Makahiki (horse)

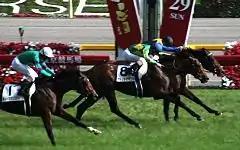
Makahiki beats Satono Diamond in the Tokyo Yushun

Makahiki began his second season on 23 January when he was moved up to Listed class and won the Wakagoma Stakes over 2000 metres at Kyoto. On 3 March he was stepped up again for the Grade 2 Yayoi Sho (a major trial race for the Satsuki Sho) over 2000 metres at Nakayama Racecourse and started second favourite behind Leontes, the Japanese champion juvenile of 2015. Ridden by Christophe Lemaire he produced a strong finish to win by a neck and two lengths from Leontes and Air Spinel. The "Racing Post's" Sam Walker rated his performance as the best by a three-year-old in 2016 up to that time and described the winner a potential Prix de l'Arc de Triomphe contender. Lemaire rode the favourite Satono Diamond in the Satsuki Sho on 17 April at Nakayama with Yuga Kawada taking over the ride on Makahiki who was the 2.7/1 third choice in an eighteen-runner field. Makahiki raced towards the rear of the field on the outside before finishing strongly to take second place, beaten one and a half lengths behind the 30/1 outsider Dee Majesty. Commenting on the colt's performance Tomomichi said "He wasn’t able to catch the winner, who had made his move before he did, but this horse did run really well in the stretch. He lost but I think it was by no means a bad race".